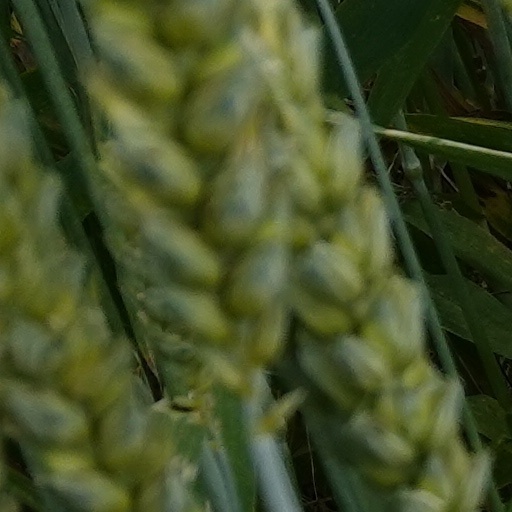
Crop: wheat